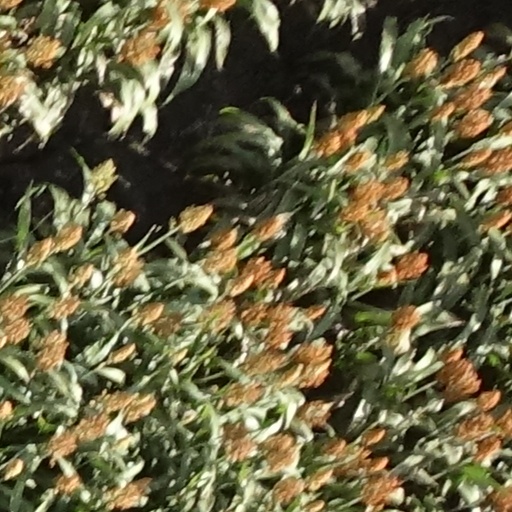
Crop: sorghum